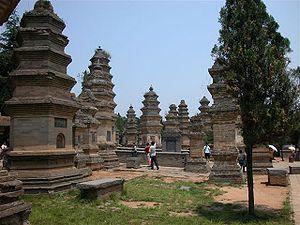
La forêt de Pagodes du Temple Shaolin fait référence à un ensemble de 246 pagodes de pierre et de brique construites dans la province du Henan, en Chine, dès 791 durant la Dynastie Tang et tout au long des dynasties Song, Yuan, Ming, et Qing.